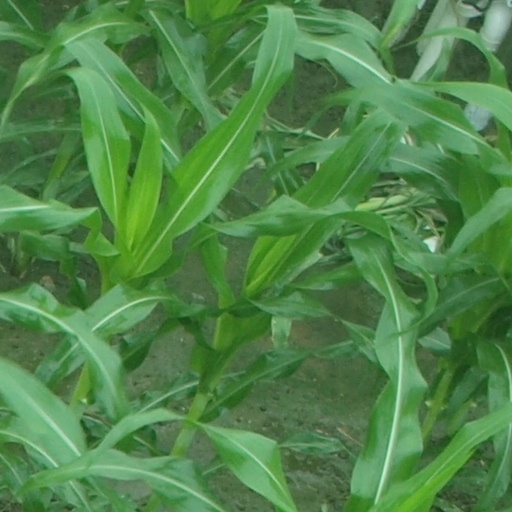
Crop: maize; corn